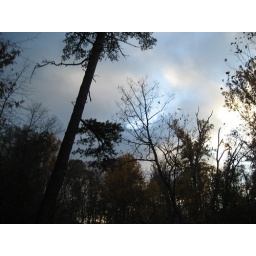
Scenic Mountain trail, between Rockbridge and Allegheny Counties, Virginia. vivid blue in the sky :)